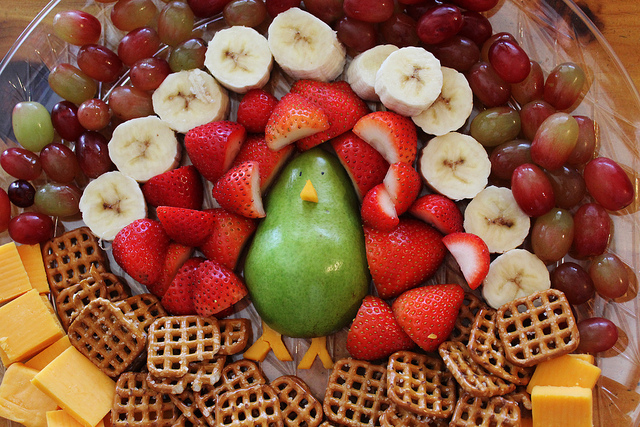
user: Given an image and a question. Answer the question in a short answer. Question: What holiday is this platter used for? Short Answer:
assistant: thanksgiving